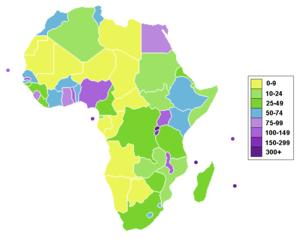
L'Afrique subsaharienne est l'étendue du continent africain au sud du Sahara, séparée écologiquement des pays du nord par le climat rude du plus vaste désert chaud du monde.
La démographie de l'Afrique est l'ensemble des données et des études concernant la population de l'Afrique à toutes les époques.